Wang Shoupeng

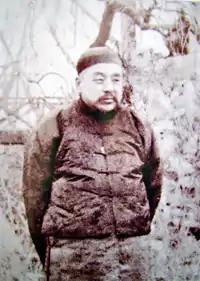

Wang Shoupeng (1875–1929) was a scholar, educator, and calligrapher in the late Qing and early Republican-era China. In 1903, he ranked as the top scholar in Shandong in the imperial examinations. In 1905, he traveled to Japan on an investigative tour with five ministers including Zaize and Duanfang. He was the author of the influential book "Records of Investigation" (考察录) advocating educational reforms and establishment of industry. In 1910, he moved to Wuchang, Wuhan, where he became the education commissioner for Hubei province. In Hubei, he founded the Lianghu General Normal School (两湖优级师范学堂) and introduced a new budget system for school funding. Following the 1911 Revolution, Wang served in various government positions, including secretary of the Shandong Province Governor's Office and secretary-general of the Presidential Palace in Beijing. In 1925, he was director of the education department for Shandong Province. In 1926, Wang founded the provincial Shandong University in Jinan and served as its president. As president, he advocated respect for Confucius, pushing for the renovation of Temple of Confucius, Qufu, as well as the reading of classics. Facing criticism for his "outdated" views, he resigned from the post in 1927. After the Northern Expeditionary Army entered Jinan in 1928, he followed General Zhang Zongchang to Tianjin, where he died of illness the following year.